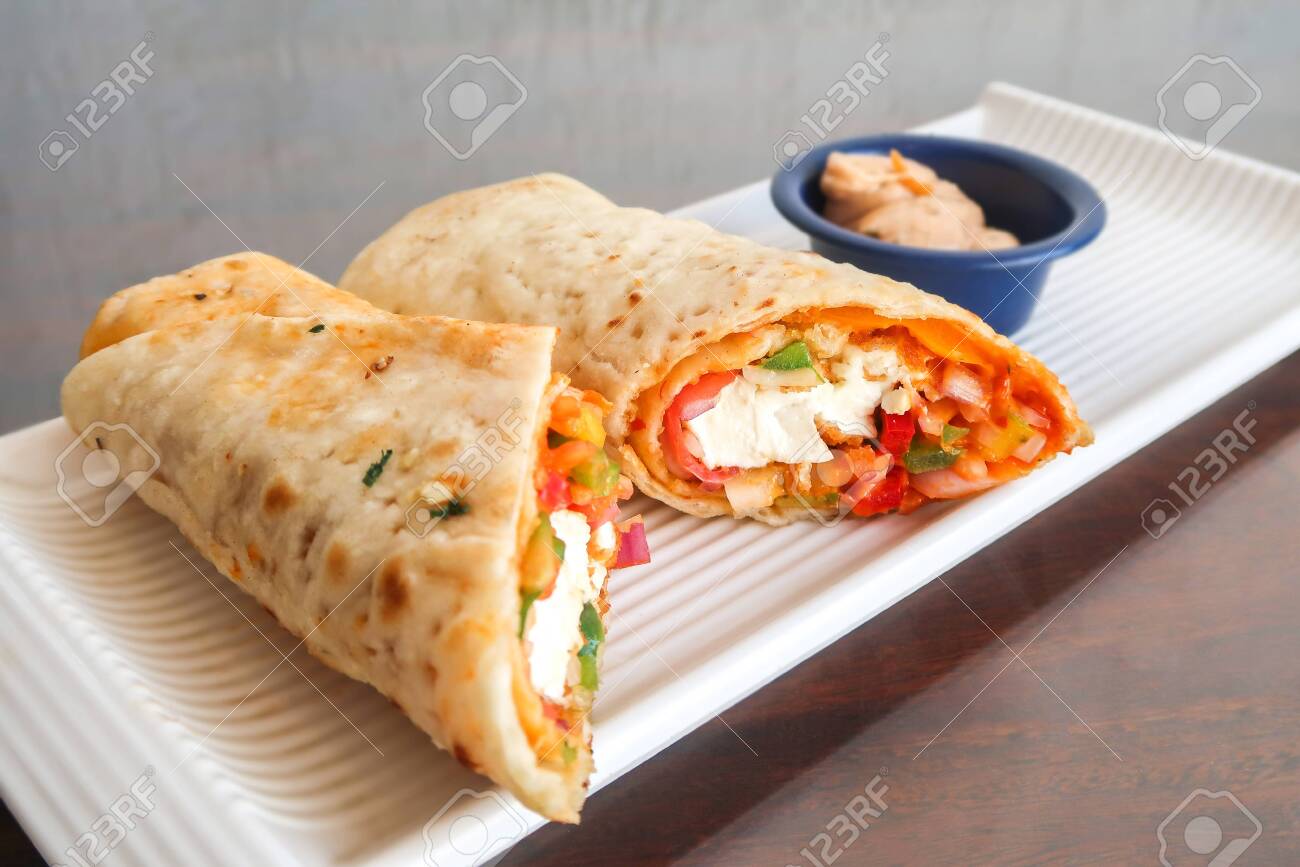
Dish: kaathi_rolls